T. T. V. Dhinakaran

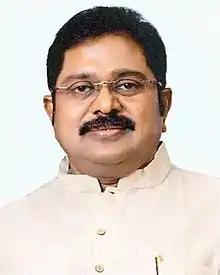

Thiruthuraipoondi Thiruvenkatam Vivekananda Dhinakaran (born 13 December 1963) is an Indian politician and founding General Secretary of Amma Makkal Munneetra Kazhagam. His cadres revered him as Makkal Selvar. In the past he was the Treasurer of All India Anna Dravida Munnetra Kazhagam Party and served as the Member of Rajya Sabha and Lok Sabha. He was expelled from the AIADMK in August 2017. He also served as former Member of the 15th Tamil Nadu Assembly from Dr. Radhakrishnan Nagar (2017-2021). He is the nephew of V. K. Sasikala. He won the highly anticipated RK Nagar by-election in December 2017. On 15 March 2018 Dhinakaran launched his political party named Amma Makkal Munnettra Kazhagam.